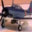
Label: airplane